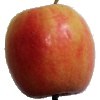
Label: apple_pink_lady